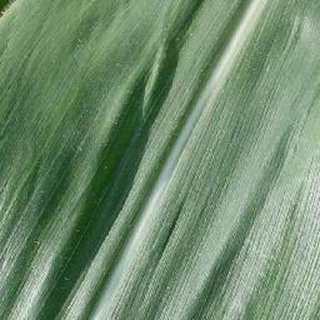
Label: healthy_corn